Allocasuarina portuensis

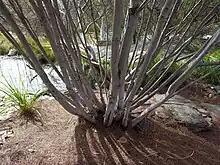
Stems with smooth bark

Allocasuarina portuensis, commonly known as Nielsen Park she-oak, is a species of flowering plant in the family Casuarinaceae and is endemic to a restricted part of the Sydney region in eastern New South Wales. It is a slender, dioecious shrub with branchlets up to long, the leaves reduced to scales in whorls of seven or eight, the fruiting cones long containing winged seeds (samaras) long.